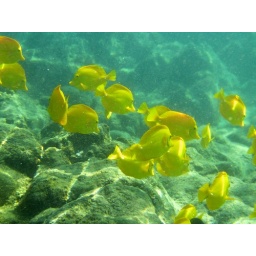
Just looking at these fish swimming around made me happy. They were like drops of sunshine under the water.